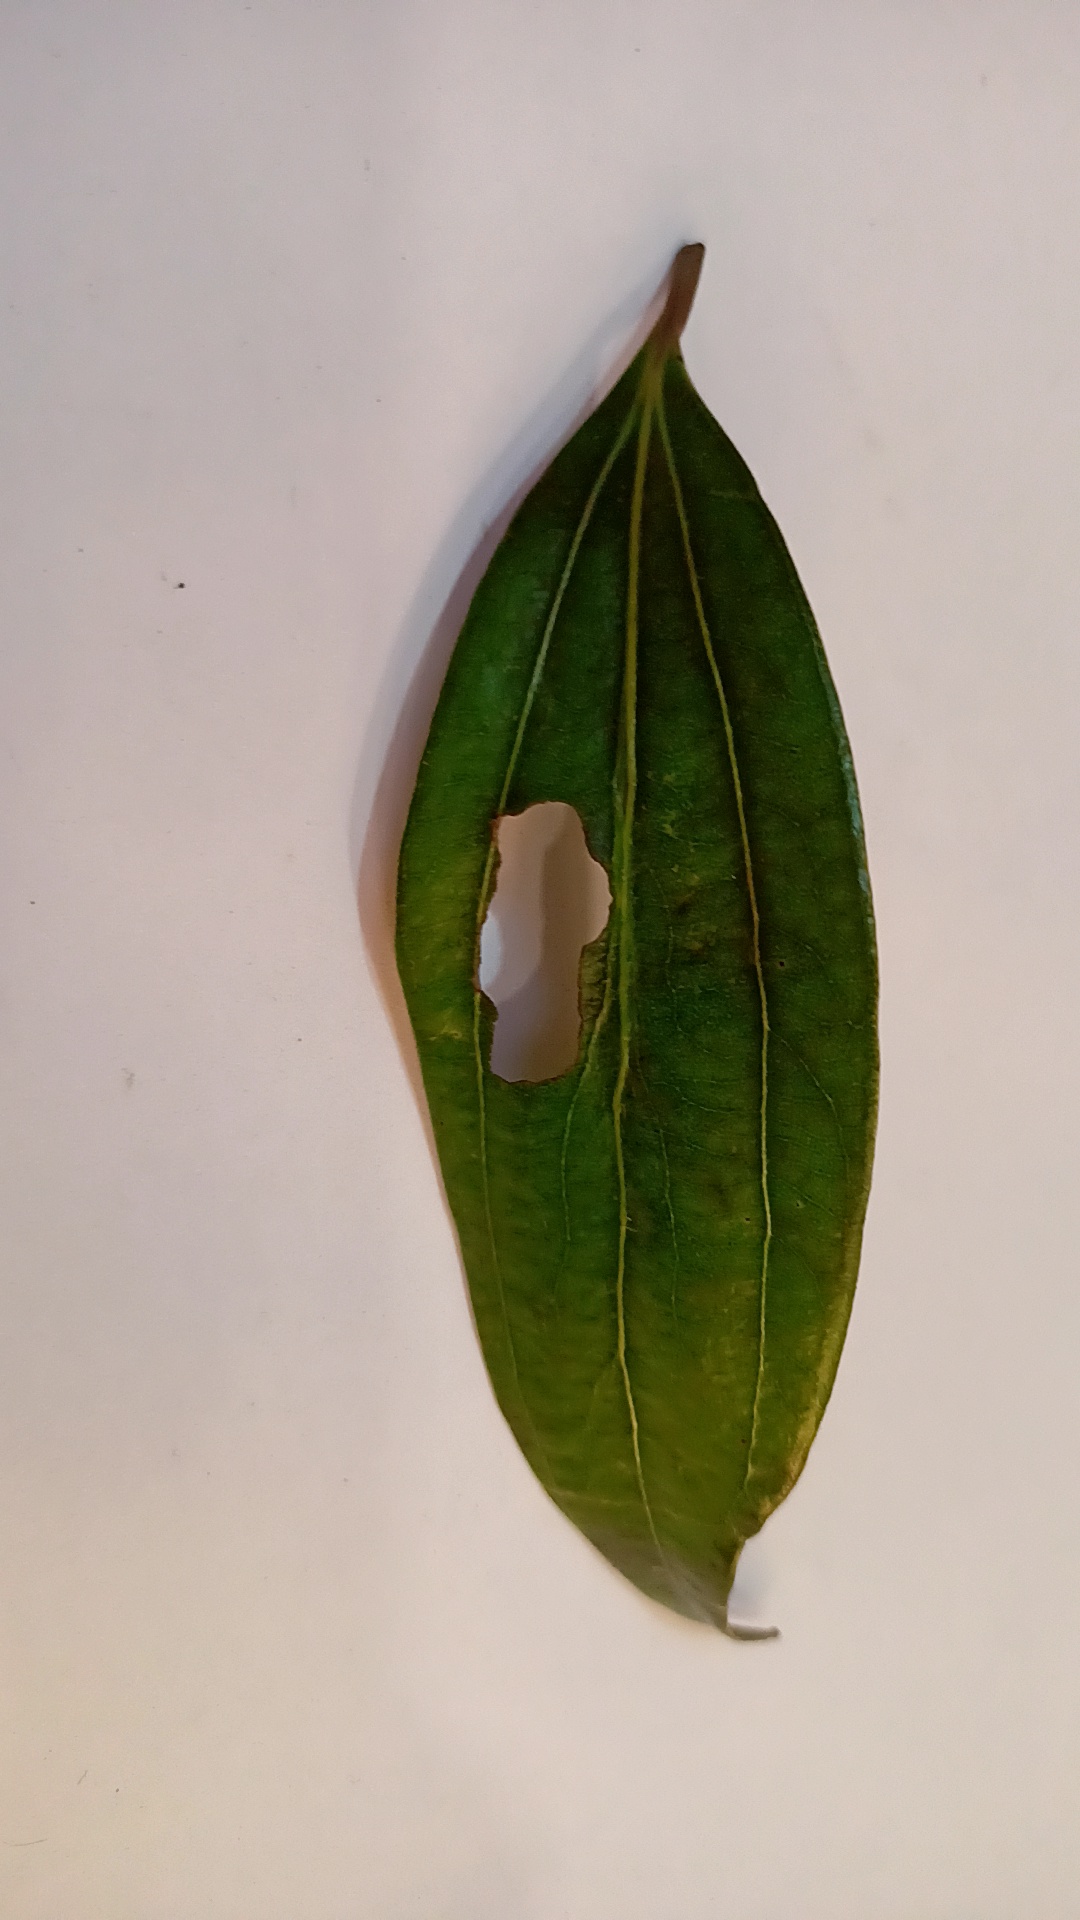
Label: Disease